Hermitage, Louisiana

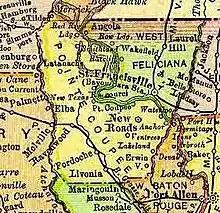
1895 map of Pointe Coupee Parish showing location of Hermitage

Hermitage was the name of a community located in southeastern Pointe Coupee Parish, Louisiana, United States. The community was located along the Mississippi River, near the Pointe Coupee - West Baton Rouge Parish line.